Jardines del Pedregal

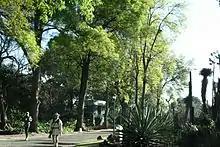
UNAM botanical garden

In the mid-1940s Luis Barragán began a project to urbanize the area and protect its ecosystem. Barragán had the idea of developing El Pedregal promoting the "harmony" between architecture and landscape. The first structures built on the site were the Plaza de las Fuentes, or Plaza of the Fountains, the demonstration gardens and demonstration houses by Barragán and Max Cetto.